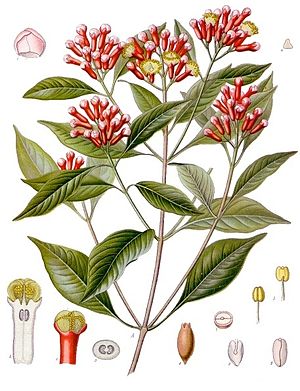
Ægte kryddernellike
Syzygium aromaticum
Syzygium aromaticum
Ægte kryddernellike, også kaldet nelliketræ, er et lille, 8-12 m højt, stedsegrønt træ i Kryddernellike-slægten med store blade og klynger af karmosinsrøde blomster. Træet er hjemmehørende på øgruppen Molukkerne, i Indonesien, men er nu udbredt plantet i troperne.